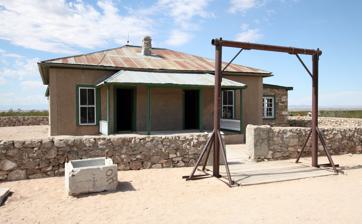
Building: McDonald Ranch House
Country: United States of America
Year built: 1913
Historic house in New Mexico, United States Not to be confused with McDonald Ranch . United States historic place McDonald Ranch House U.S. National Register of Historic Places U.S. National Historic Landmark District Contributing Property The McDonald-Schmidt Ranch House. The concrete box at the foot of the stone wall is the remnant of a 1984 time capsule, buried for 25 years on the completion of the home's restoration. Location of McDonald Ranch House in southern New Mexico . Show map of New Mexico McDonald Ranch House (the United States) Show map of the United States Location White Sands Missile Range Nearest city San Antonio, New Mexico Coordinates 33°39′2.66″N 106°27′37.28″W / 33.6507389°N 106.4603556°W / 33.6507389; -106.4603556 Built 1913 Part of Trinity Site ( ID66000493 ) NRHP reference No. 66000493 NMSRCP No. 30 Significant dates Added to NRHP October 15, 1966 Designated NHLDCP December 21, 1965 Designated NMSRCP December 20, 1968 The McDonald Ranch House in the Oscura Mountains of Socorro County, New Mexico , was the location of assembly of the world's first nuclear weapon. The active components of the Trinity test "gadget", a plutonium Fat Man -type bomb similar to that later dropped on Nagasaki , Japan, were assembled there on July 13, 1945.  The completed bomb was winched up the test tower the following day and detonated on July 16, 1945, as the Trinity nuclear test . The McDonald Ranch House was built in 1913 by Franz Schmidt, a German immigrant, and acquired by the McDonald family in the 1930s. The ranch was vacated by the McDonald family under protest in 1942, when the United States Army took over the land as part of the Alamogordo Bombing and Gunnery Range to use in training bomber crews during World War II . The family hoped that the ranch would be returned after the war, but it was not, and in 1970, the Army announced that it would be kept permanently. The McDonald Ranch House was empty and deteriorating until 1982, when it was stabilized by the Army. In 1984 it was restored by the National Park Service to appear as it did on July 12, 1945. The site is now open to visitors twice a year, on the first Saturday in April and the third Saturday in October. Early history The George McDonald Ranch House sits within an 85-by-85-foot (26 by 26 m) low stone wall. The house was built in 1913 by Franz Schmidt, a German immigrant, whose old house a mile away burned down in 1912. An addition was constructed on the north side by the McDonald family, who had moved into the area in the late 1870s or early 1880s, and acquired the ranch house in the 1930s. The ranch house is a one-story, 1,750-square-foot (163 m 2 ) building. It is built of adobe , which was plastered and painted. An ice house is located on the west side, along with an underground cistern which stored rain water running off the roof. At one time, the north addition contained a toilet and bathtub, which drained into a septic tank northwest of the house. There is a large, divided water storage tank and a Chicago Aermotor windmill east of the house. The scientists and support people used the north tank as a swimming pool during the summer of 1945. South of the windmill are the remains of a bunkhouse and a barn which was part garage. Further to the east are corrals and holding pens. The buildings and fixtures east of the house have been stabilized to prevent further deterioration. The ranch was vacated by the McDonald family under protest in 1942, when the Alamogordo Bombing and Gunnery Range took over the land to use in training  bomber crews during World War II . Area lands were condemned and ranchers simply told to leave. The occupants were given the option of going to court or accepting a settlement, but had to leave in either case. The McDonalds chose to go to court, and were awarded about $60,000 for their patented land . Manhattan Project Sergeant Herbert Lehr, whose informal dress reflects the McDonald House's sweltering conditions in July 1945, delivered the plutonium core for the bomb in a shock-mounted carrying case Components are loaded at the old McDonald Ranch for transport to the test site The house stood empty until the Manhattan Project support personnel arrived in early 1945. The northeast room (the master bedroom) was designated the assembly room. Workbenches and tables were installed. To keep dust and sand out of instruments and tools, the windows were covered with plastic. Tape was used to fasten the edges of the plastic and to seal doors and cracks in the walls. The plutonium hemispheres for the pit of the Trinity nuclear test "gadget" (bomb) were delivered to the McDonald Ranch House on July 11, 1945. Brigadier General Thomas F. Farrell , the deputy director of the Manhattan Project, signed for them, and handed them over to Louis Slotin , the head of the Pit Assembly Team. The active components of the bomb were assembled in the assembly room on July 13, 1945, The bomb was winched up the test tower the following day. The Trinity test occurred on July 16, 1945. A plutonium Fat Man -type bomb was detonated, similar to the bomb later dropped on Nagasaki . The explosion only 2 miles (3.2 km) away blew most of the home's windows out but did not significantly damage the structure; years of rain water intrusion through the roof were responsible for decades of subsequent deterioration. The barn roof was bowed inward by the blast and some of its roofing was blown away; it collapsed some time thereafter. 1960s–1980s On December 21, 1965, the Trinity Site was declared a National Historic Landmark district, and, on October 15, 1966, the McDonald House was listed on the National Register of Historic Places . The McDonalds had expected that the ranch would be returned after the war, but this did not occur. In the 1970s the Army announced that the land would not be returned. Dave McDonald and his niece, Mary McDonald, staged an armed reoccupation of the ranch in protest in 1982. The house stood empty and deteriorating until 1982. White Sands Missile Range commander United States Army Major General Niles J. Fulwyler , who had directed the restoration of the White Sands V-2 Launching Site , ordered the structure stabilized to prevent any further damage. Shortly after, Fulwyler acquired funding from the Department of Energy and the Army for the National Park Service to completely restore the house to the way it appeared on July 12, 1945. Work was completed in 1984. Fulwyler buried a 25-year time capsule describing the restoration. It was opened during an open house on October 3, 2009. Its artifacts are now on display inside the home. On the back of a photograph of himself Fulwyler wrote: Greetings to you of 2009. When I came to White Sands Missile Range in 1982 I took as my command project the restoration of the MacDonald Ranch House. It was my great privilege to be the catalyst for this restoration, ably assisted by Mr. Al Johnson, who died shortly after its dedication. This is a most historic structure, in a most historic area. I hope you and succeeding generations appreciate what we have done. Take care of it. It is part of our heritage. Access For many years the site was open on the first Saturday in April and October. Admission is free. There is a display on the Schmidt family in the house during each open house. In 2014, the White Sands Missile Range announced that due to budgetary constraints, the site would only be open once a year, on the first Saturday in April. In 2015, this decision was reversed, and two events were scheduled, in April and October. As of 2022 [update] , the site is now open to visitors twice a year, on the first Saturday in April and the third Saturday in October. Notes